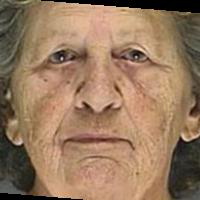
Age group: age 80 +